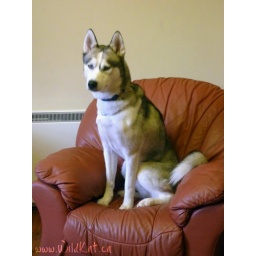
Duke sitting in the chair